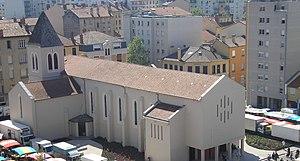
Église Sainte Madeleine des Charpennes à Villeurbanne vue globale depuis un immeuble de la place Wilson
L'église Sainte-Madeleine est un édifice religieux catholique français, situé à Villeurbanne, dans la métropole de Lyon.